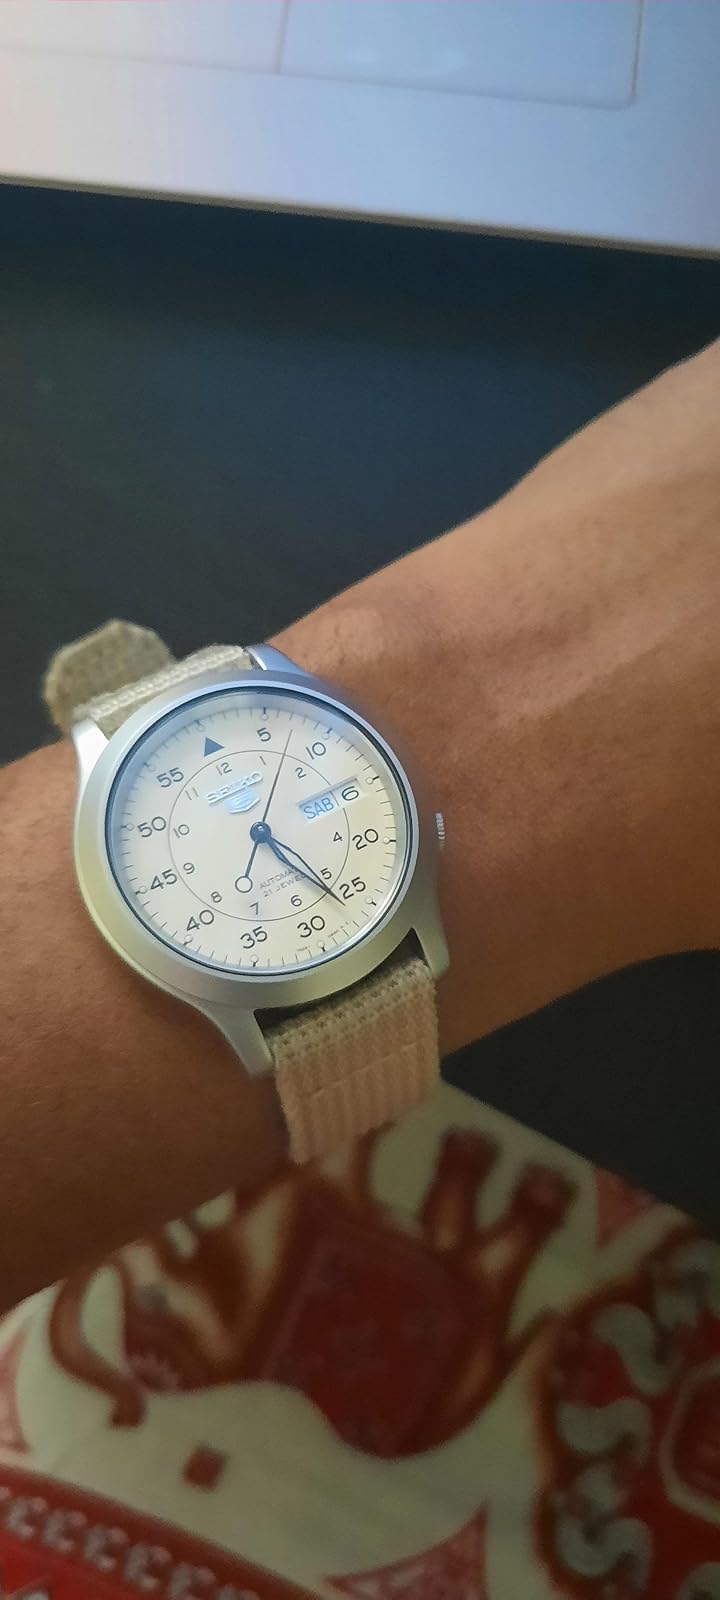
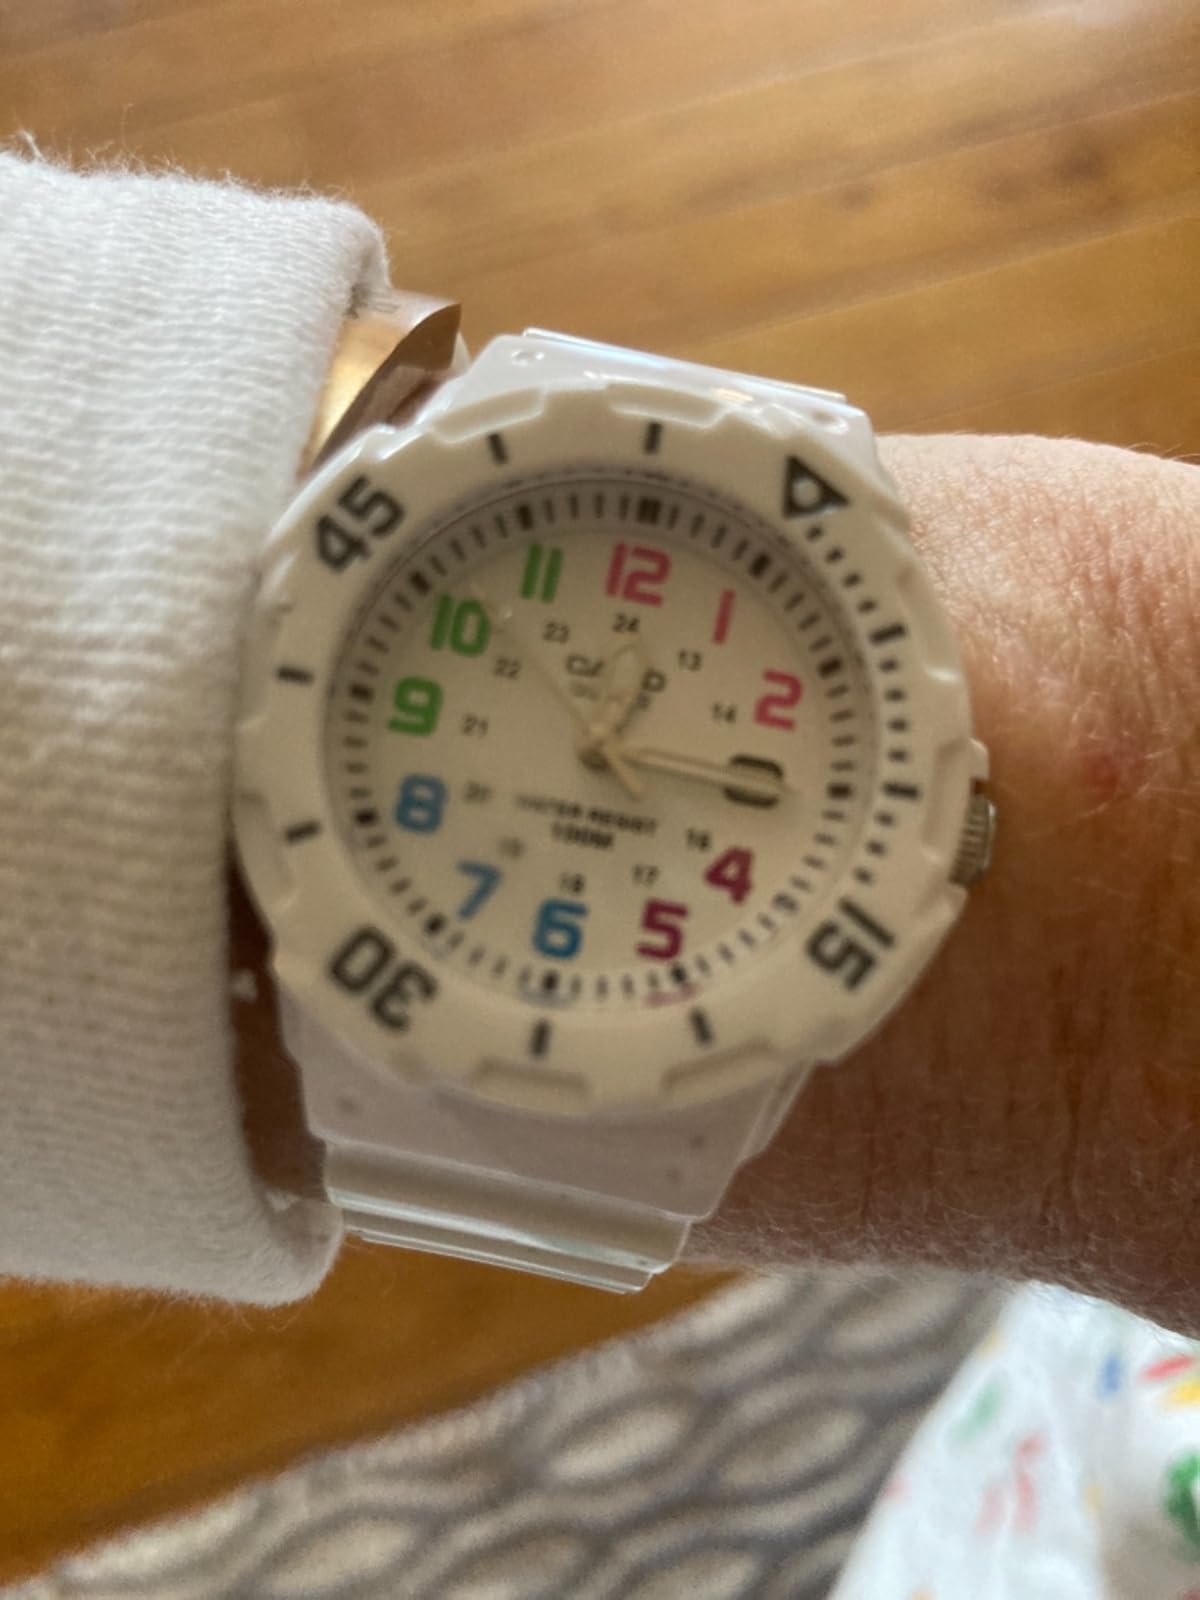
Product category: accessories_watch
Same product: no